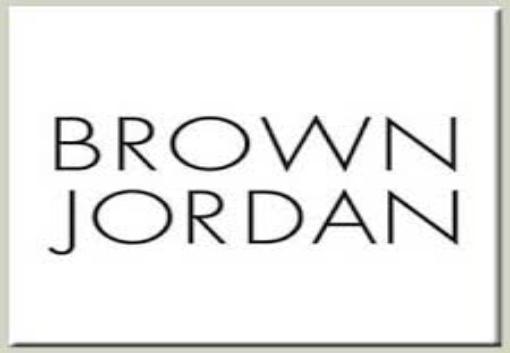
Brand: brown jordan
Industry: Necessities